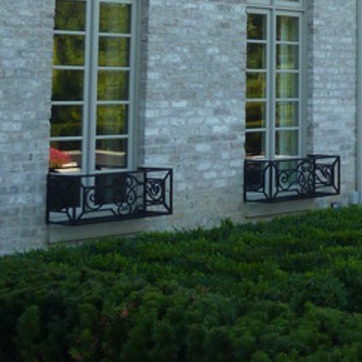
Material: brick